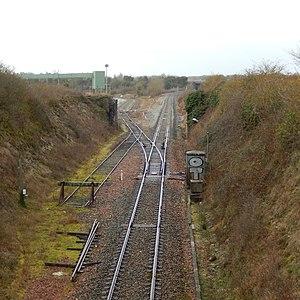
La voie ferrée SNCF reliant Saintes à Royan, photographiée au sud-ouest de Saintes à hauteur de la zone d'activités de Saint-Vivien.
La ligne de Saintes à Royan est une ligne ferroviaire française à écartement standard reliant les villes de Saintes et Royan, en Charente-Maritime, via Saujon. Longue de 37 kilomètres, elle a été ouverte au trafic en 1875 pour la partie entre Saujon et Royan et en 1912 pour la seconde partie entre Saujon et Saintes.